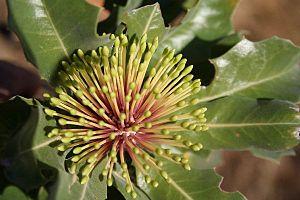
Banksia ilicifolia est une espèce d'arbuste du genre Banksia de la famille des Proteaceae. Il est endémique du sud-ouest de l'Australie-Occidentale, et appartient au sous-genre Banksia subg. Isostylis, qui comprend trois espèces proches de Banksia aux inflorescences en forme de dôme, un peu différentes de celles que l'on observe généralement dans ce genre. Il forme des arbres pouvant atteindre 10 m de haut, avec un feuillage vert et épineux et des inflorescences rougeâtre. Son nom scientifique fait référence à sa ressemblance avec le houx.
Banksia subg. Isostylis est un sous-genre de Banksia. Il regroupe trois espèces étroitement apparentées, toutes endémiques du Sud-Ouest de l'Australie-Occidentale. Les taxons du sous-genre Isostylis se distinguent parce qu'ils n'ont pas les grands épis floraux et les infrutescences en forme de « cônes » habituellement caractéristiques du genre Banksia. Les fleurs sont au contraire groupées en capitules en forme de dôme, semblable à l'inflorescence des espèces du genre Dryandra.